Maxime (film)

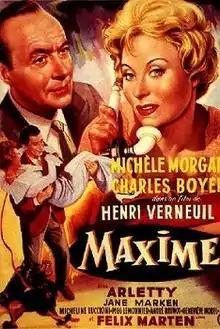
Film poster

Maxime is a 1958 French comedy-drama film directed by Henri Verneuil who co-wrote screenplay with Henri Jeanson and Albert Valentin. It based on novel by Henri Duvernois. The film stars Michèle Morgan, Charles Boyer, Arletty and Jane Marken.